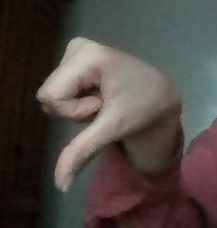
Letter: waw